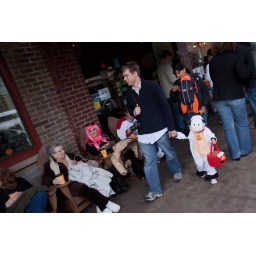
best seat in the house